Tomb of Jahangir

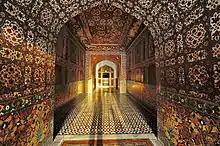
Much of the mausoleum's interior is adorned with Mughal-era frescoes.

The tomb was built for Emperor Jahangir, who ruled the Mughal Empire from 1605 to 1627 C.E. The emperor died in the foothills of Kashmir near the town of Rajauri on 28 October 1627. A funeral procession transferred his body from Kashmir and arrived in Lahore on Friday, 12 November 1627. The "Dilkusha" Garden in which he was buried was a "favourite spot" of Jahangir when he lived in Lahore. His son, the new Mughal Emperor Shah Jahan, ordered that a "mausoleum befitting an Emperor" should be built in his father's honour to inter his remains.